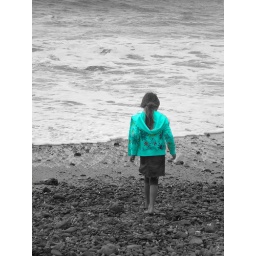
This is a little girl I seen at the beach. She was so cute playing in the water.